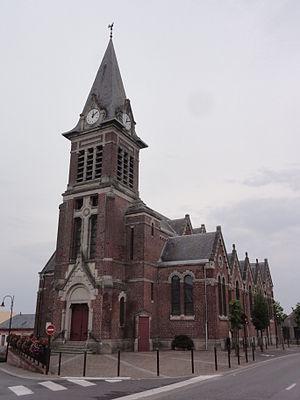
Seboncourt (Aisne) église
Seboncourt est une commune française située dans le département de l'Aisne, en région Hauts-de-France.